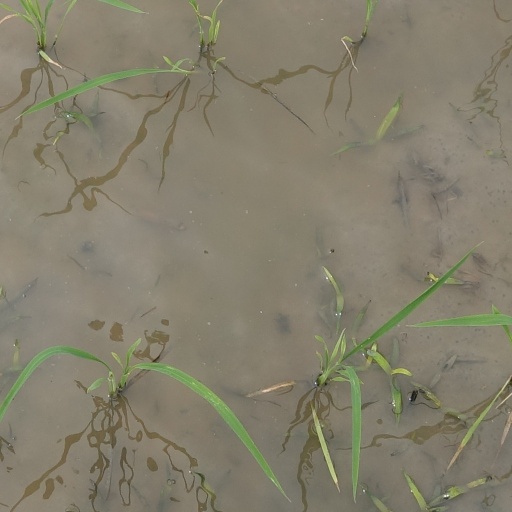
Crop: rice